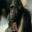
Label: chimpanzee